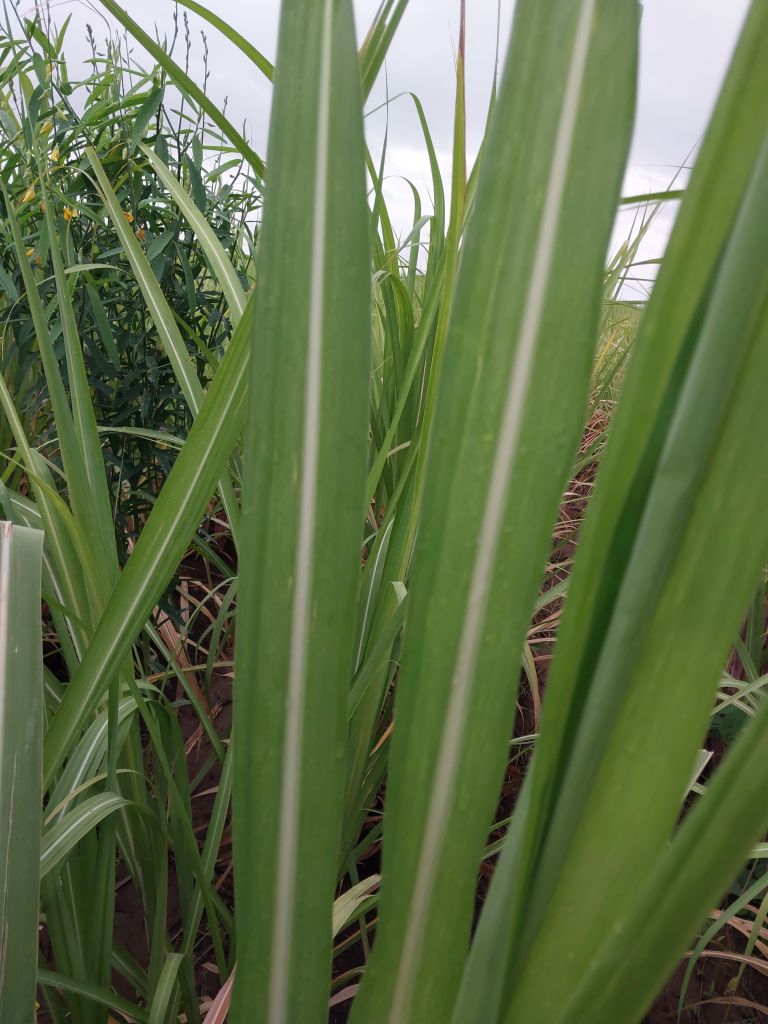
Label: Healthy